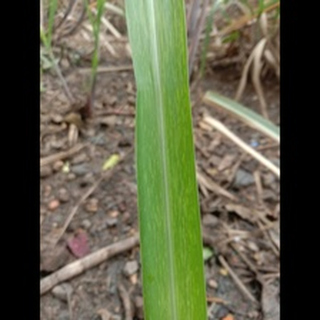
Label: sugarcane_mosaic